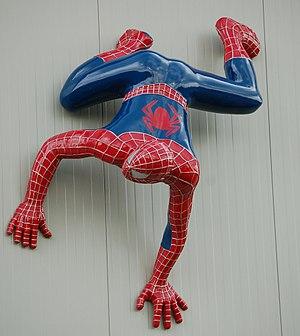
Spider-Man est une série de films américains de super-héros, adaptés des comics de Marvel Spider-Man de Stan Lee et Steve Ditko.
Spider-Man 2 est un film de super-héros américain de Sam Raimi, sorti en 2004. C'est la suite de Spider-Man et précède Spider-Man 3. Il s'agit du second opus de la série de films adaptée du personnage Spider-Man.